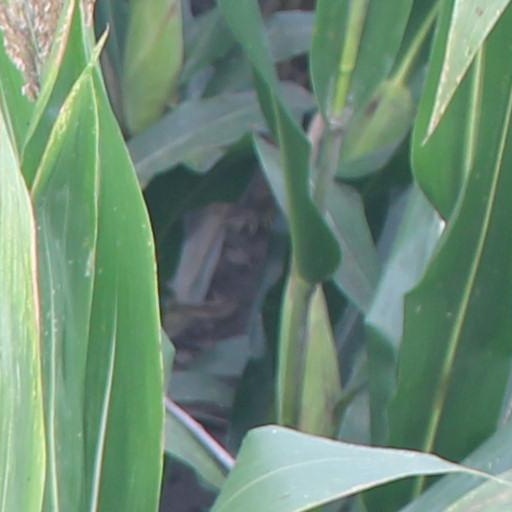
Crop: maize; corn